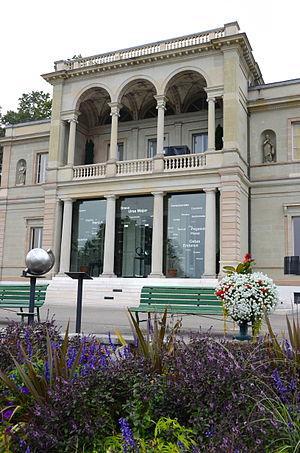
Musée d’histoire et sciences, Genève This is an image of a cultural property of national significance in Switzerland with KGS number 8720